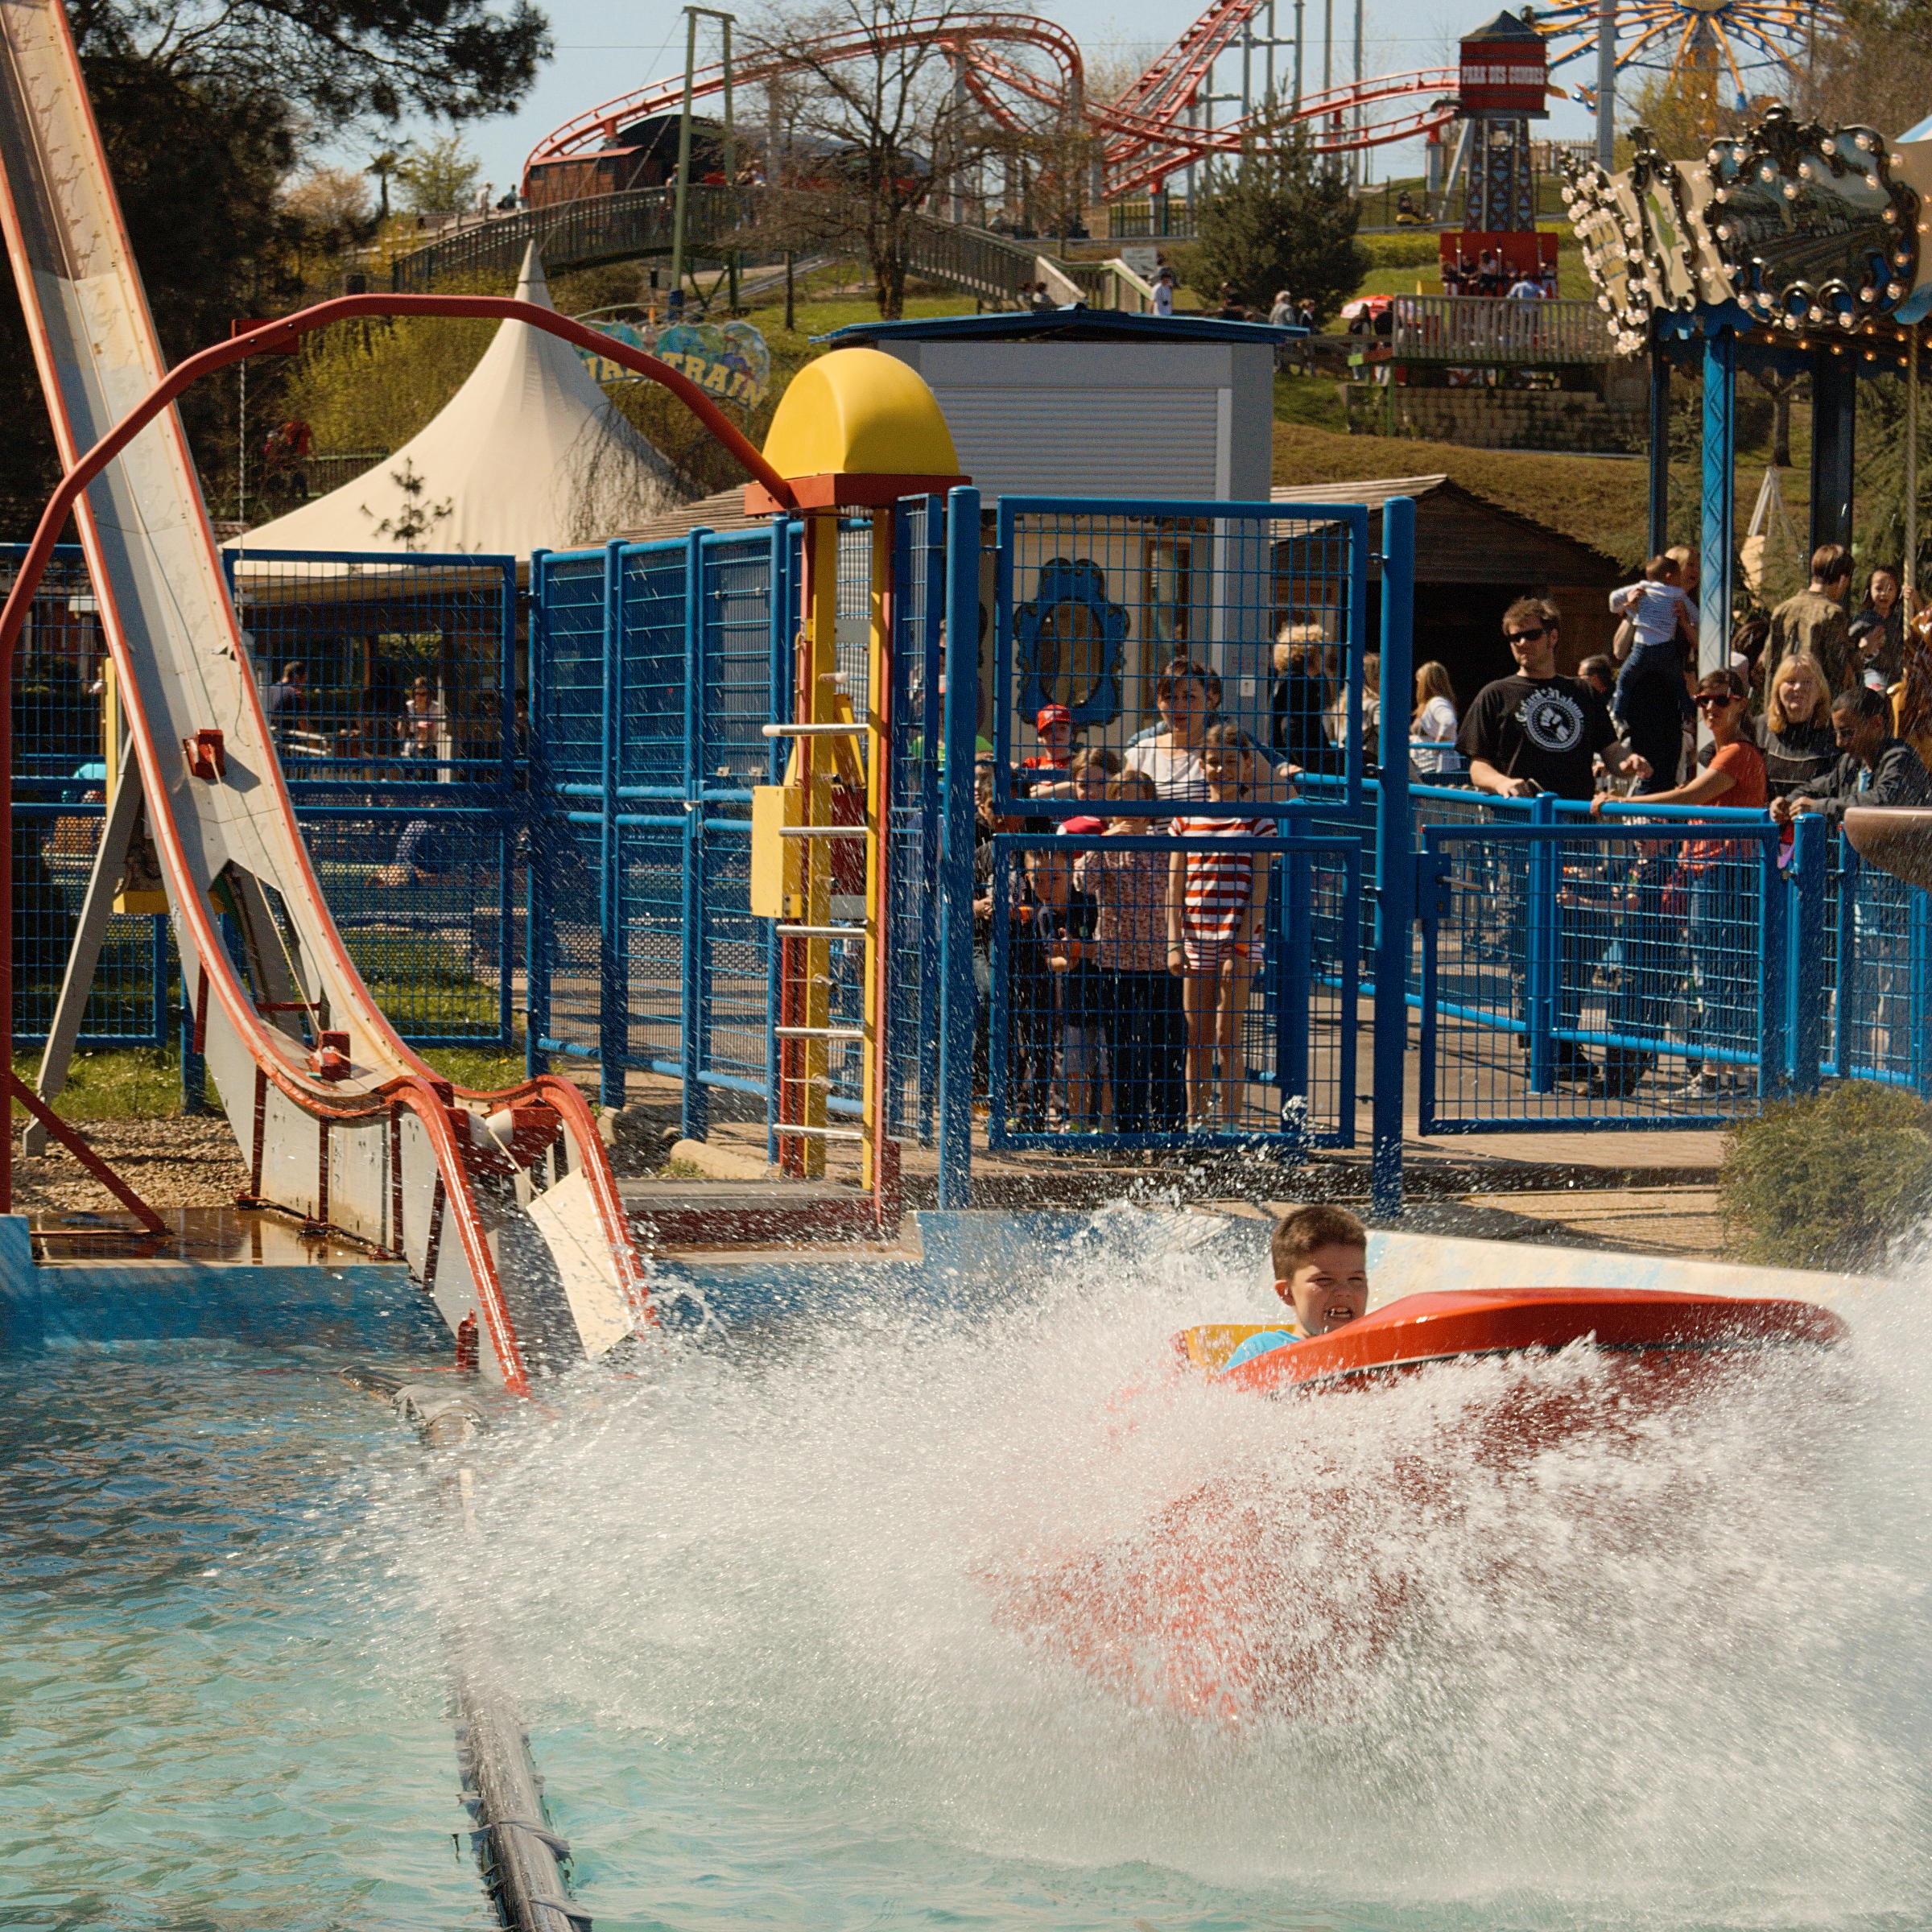
water, boat, vacation, recreation, diving, vehicle, amusement park, park, leisure, dive, festival, animation, boating, water park, attractive, tobogan, outdoor recreation, the creusot, springboard